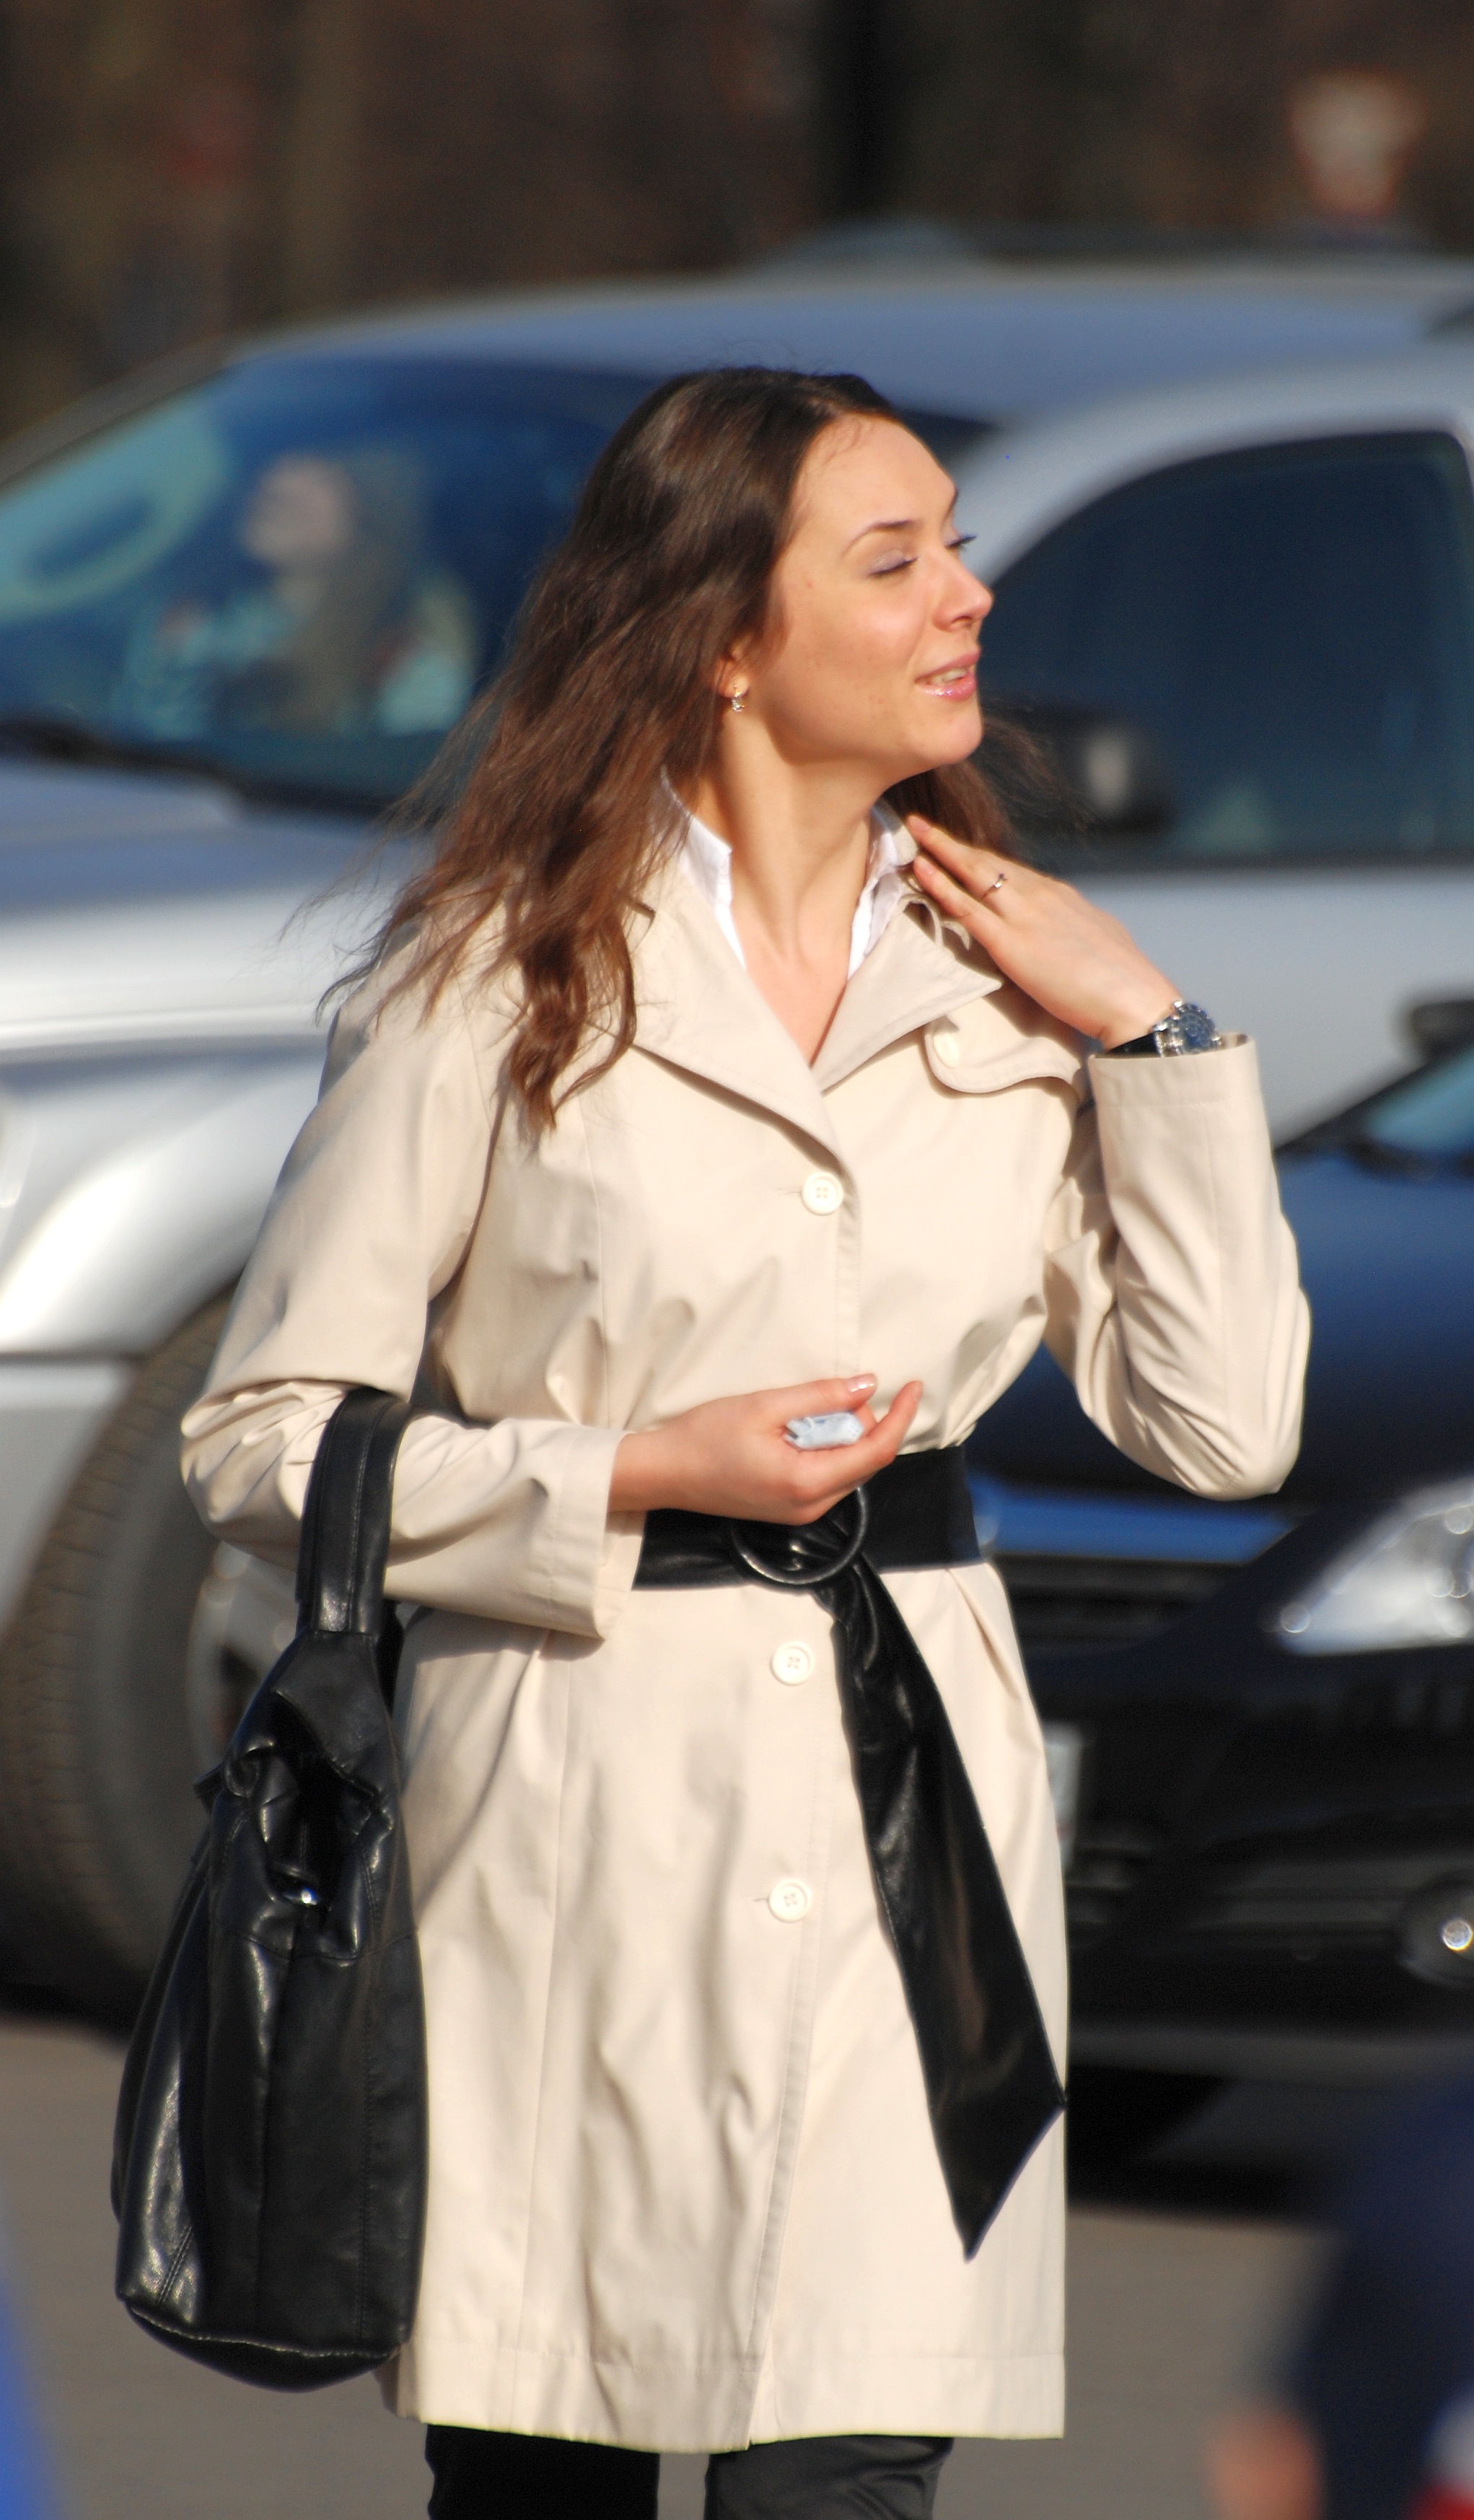
people, girl, woman, leather, street, model, vehicle, fashion, nikon, clothing, lady, jacket, candid, girls, cool image, dress, women, beauty, nikkor, d80, 70300mm, nikond80, 70300mmf4556gvr